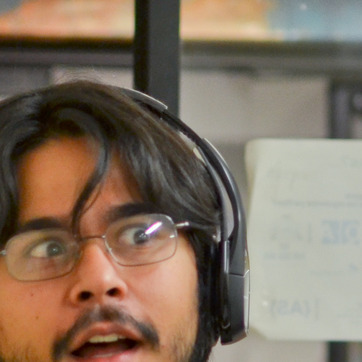
Material: hair